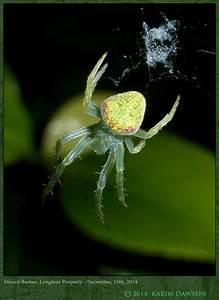
spider